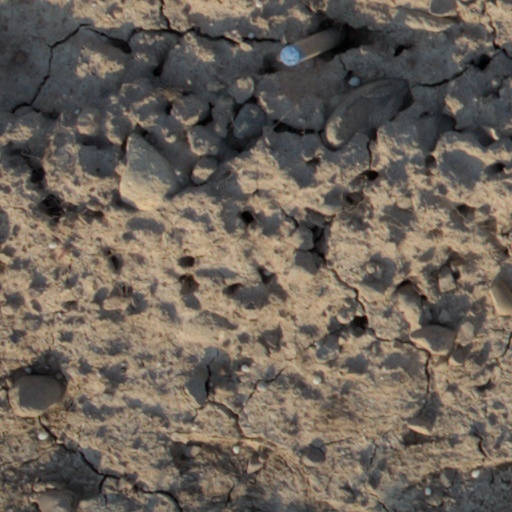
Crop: wheat